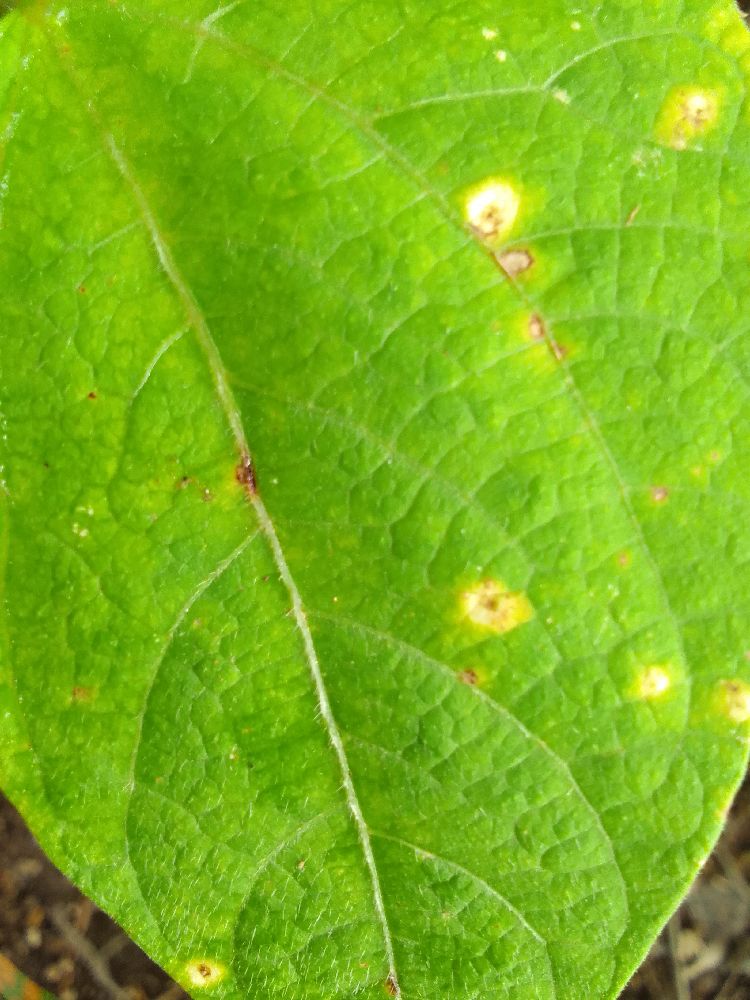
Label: rust